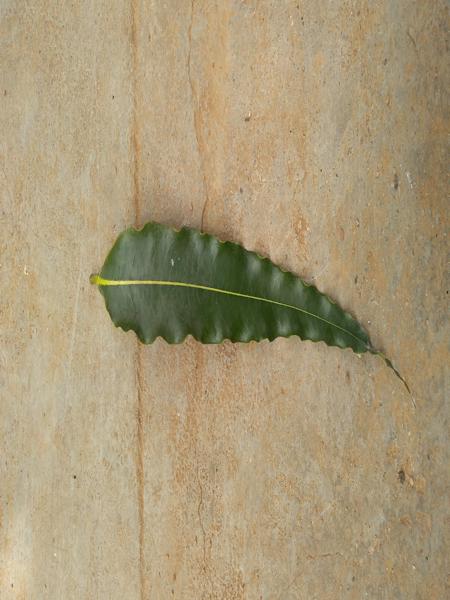
Plant: ashoka